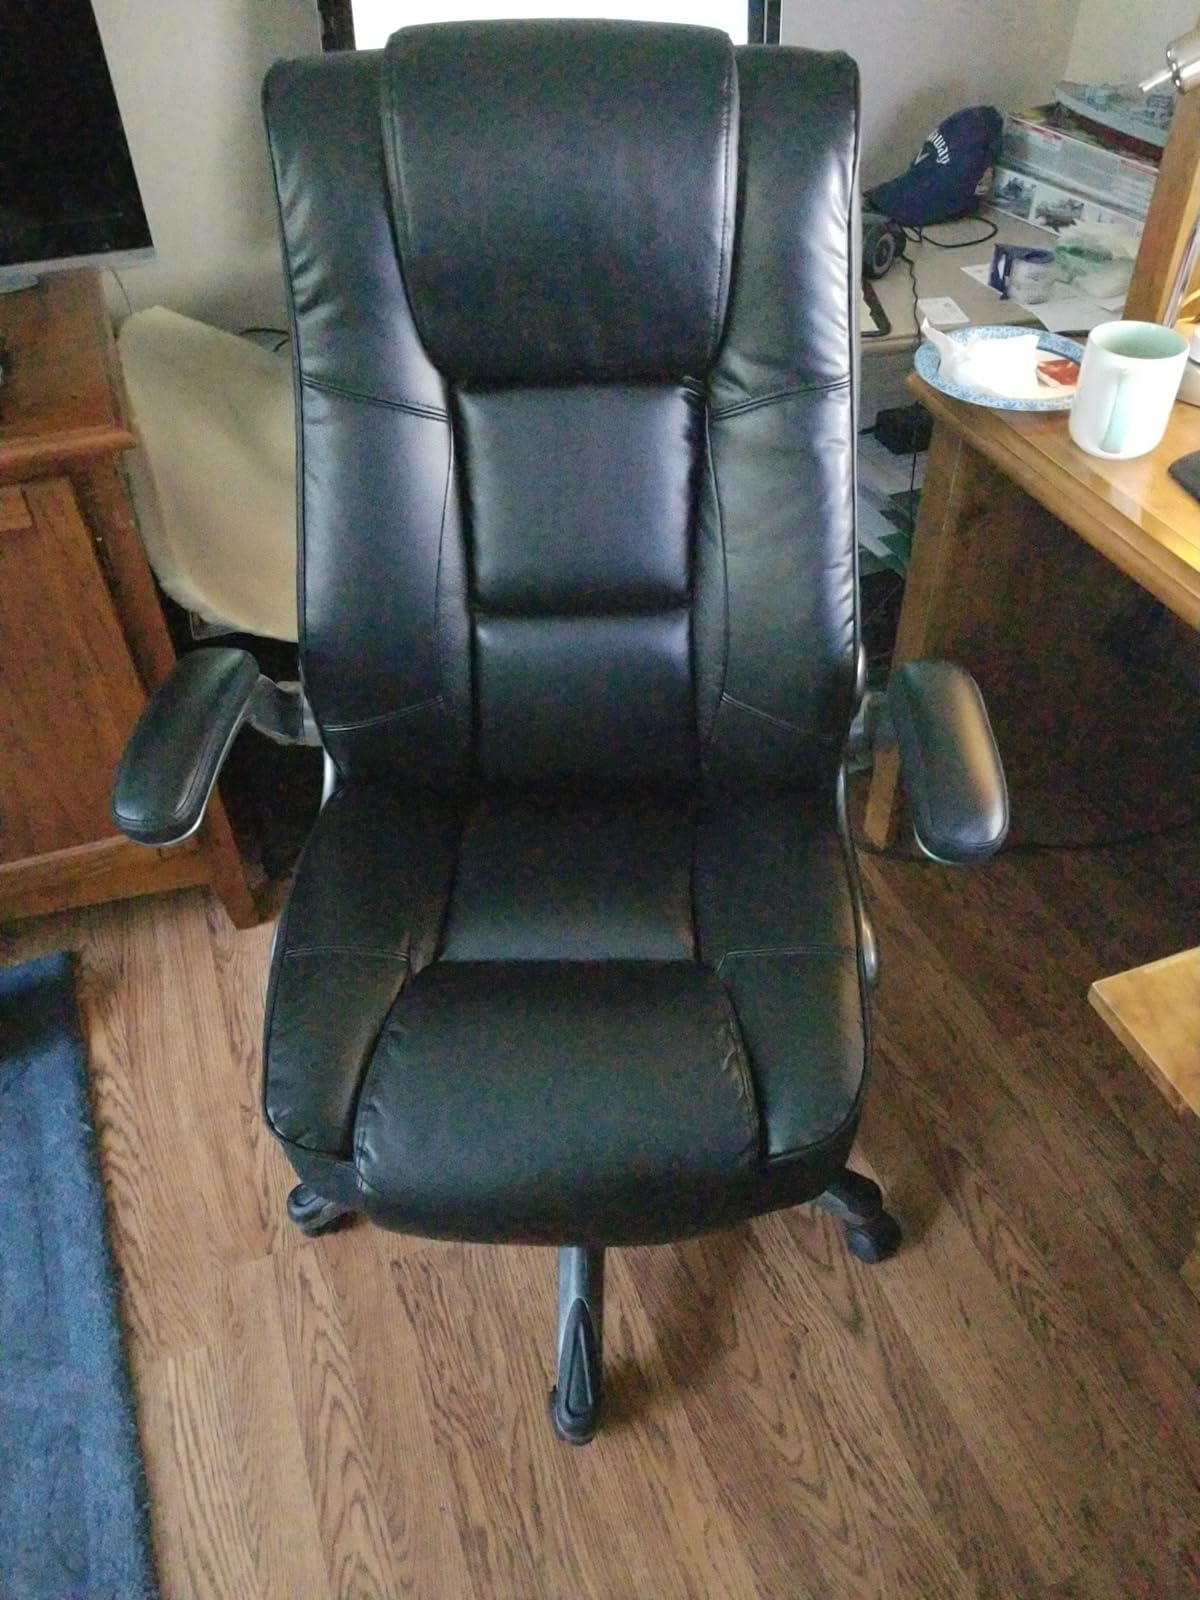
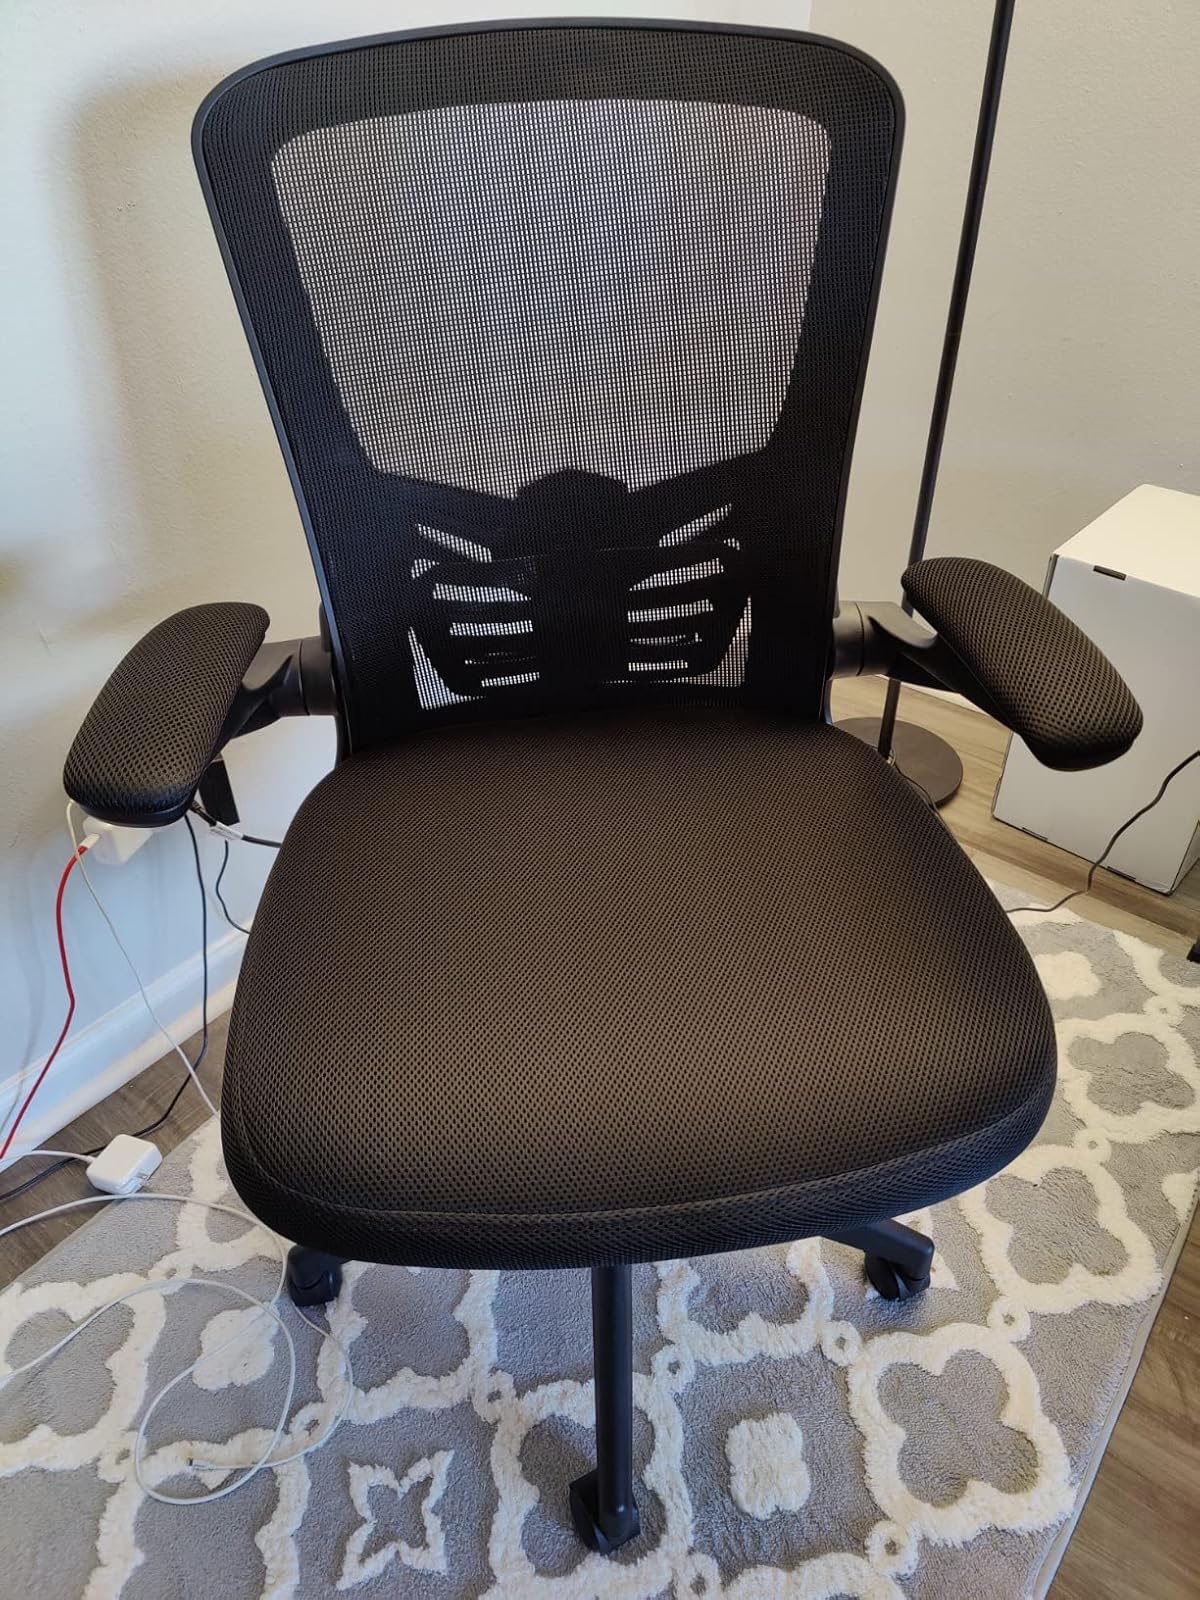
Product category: items_chair
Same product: no